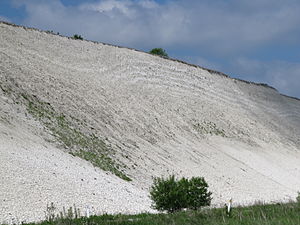
Skrivekridt / Udbredelse / Nordeuropa
Rytmisk aflejret skrivekridt i Rørdal kridtgrav.
Rytmisk aflejret skrivekridt i Rørdal kridtgrav
Skrivekridt er en finkornet, ofte forholdsvis svagt hærdnet stedvis flintholdig sedimentær bjergart, som overvejende består af mikroskopiske skalrester, såkaldte kokkolitter, fra encellede havalger. Algerne levede i et hav, som i Sen Kridt dækkede et stort område i Nordeuropa og omkring Nordsøen. Her kan kridtet mange steder ses i spektakulære blotninger, såsom Dover i England, Møns klint i Danmark, Jasmund nationalpark på Rügen i Tyskland og Cap Blanc-Nez ved Calais i Frankrig. Skrivekridt laves også af gips.